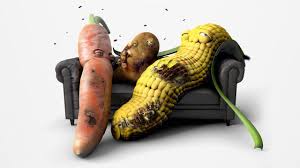
Waste category: biological